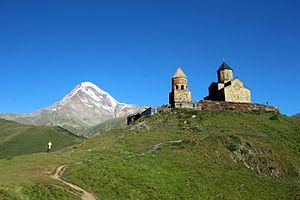
La principale religion en Géorgie était en 2002 l'orthodoxie, et minoritairement l'islam.